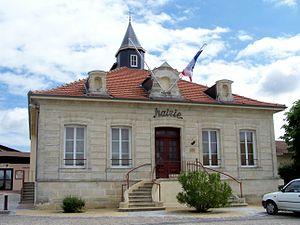
Mairie de Saint-Maixant, Gironde, France
Saint-Maixant est une commune du Sud-Ouest de la France, située dans le département de la Gironde.